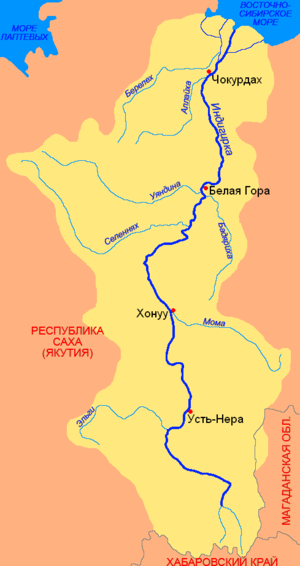
L'Elgi est une rivière de Russie en Sibérie, dans la République de Sakha, affluent de la rive gauche du fleuve l'Indiguirka.
La Moma est un cours d'eau de Sibérie orientale, dans la République de Sakha, long de 406 km, affluent droit du fleuve l'Indiguirka.
La Badiarikha est une rivière de Russie, en Sibérie, dans la République de Sakha, affluent de rive droite de l'Indiguirka.